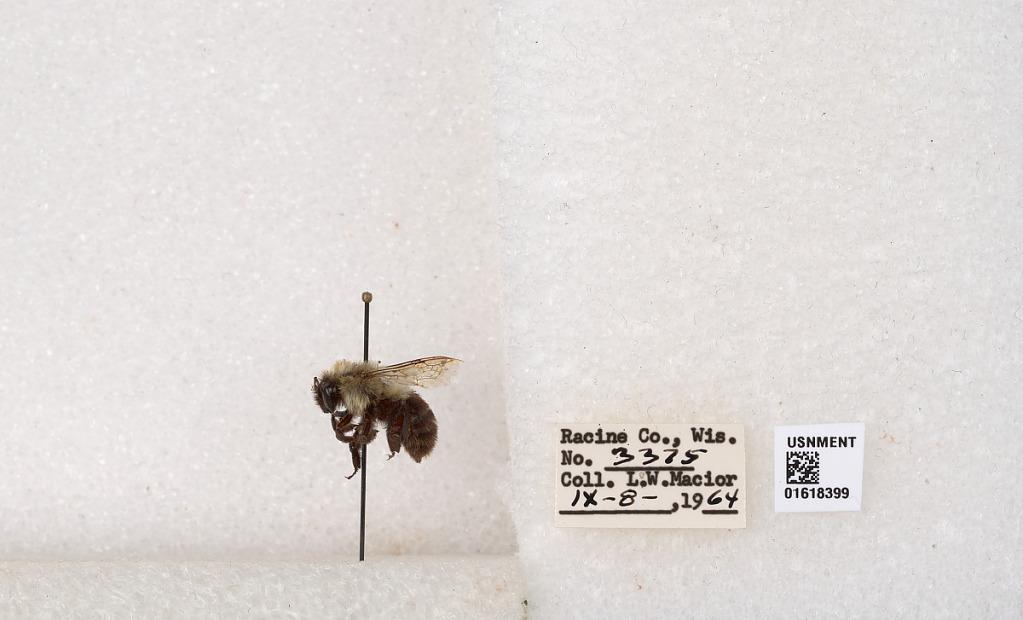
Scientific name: Bombus impatiens Cresson
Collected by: L. Macior
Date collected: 1964-9-8
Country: United States
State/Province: Wisconsin
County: Racine
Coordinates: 42.7299, -87.8123